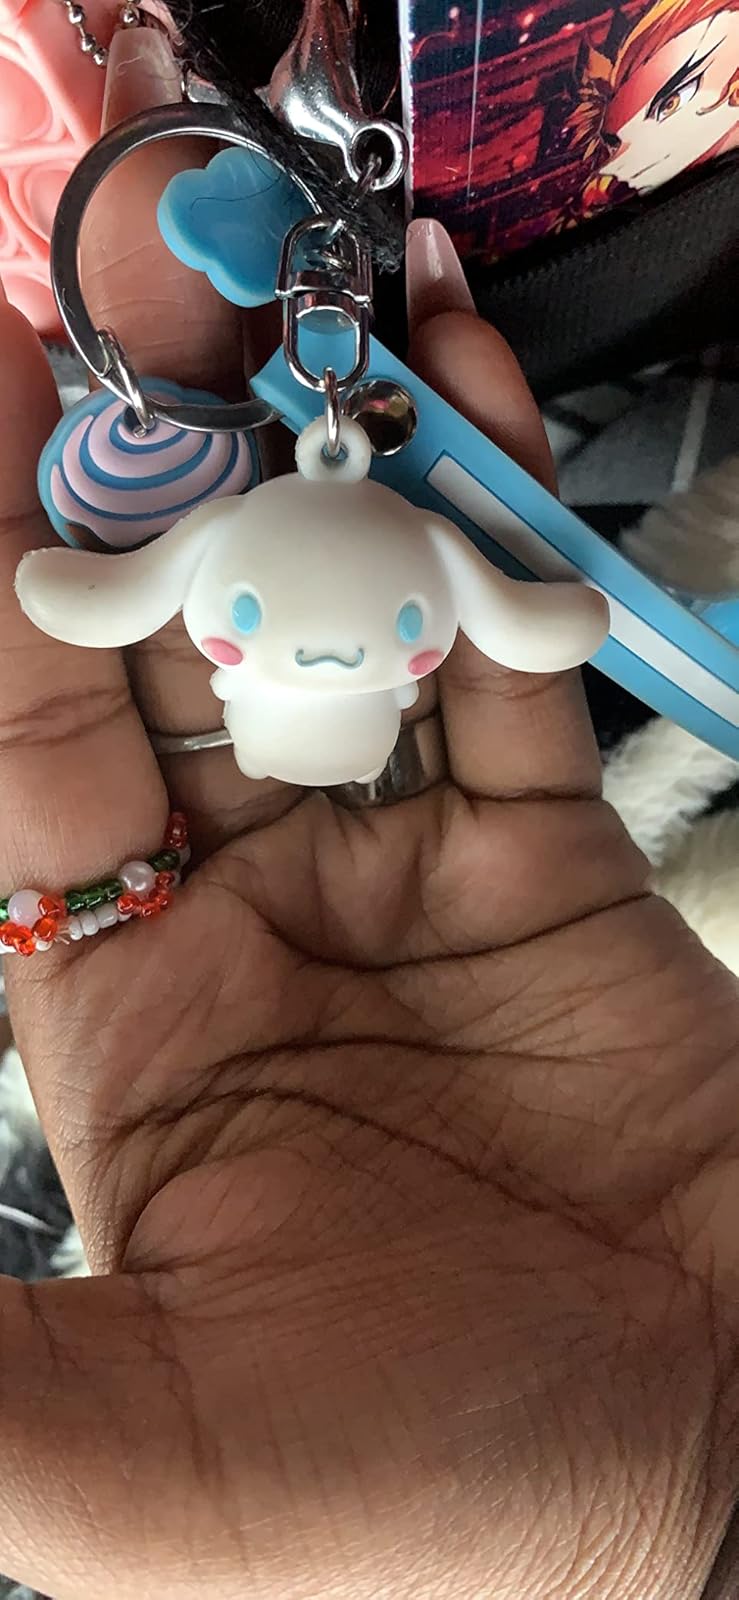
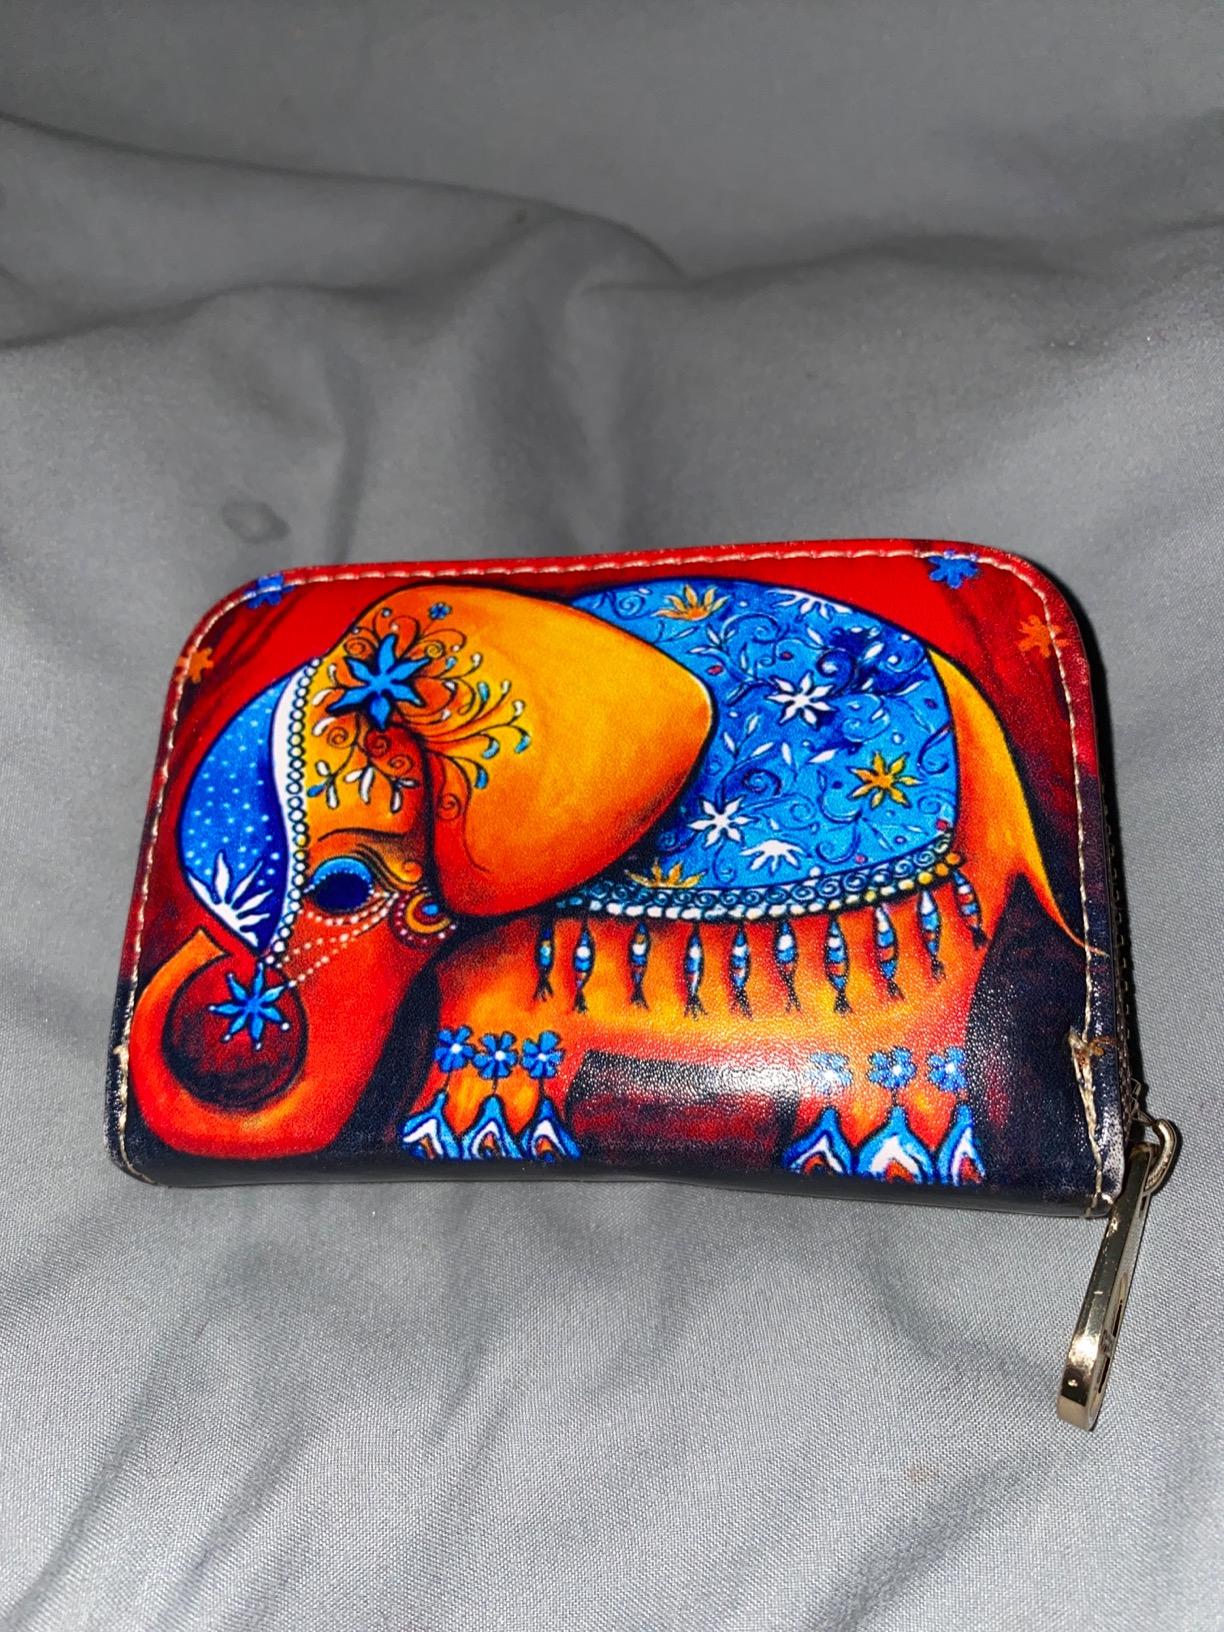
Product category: accessories_keychain
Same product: no